HMS Cassandra (R62)

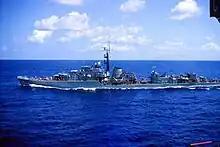
HMS Cassandra, taken from HMS Centaur, c1964

After the war, "Cassandra"s repairs were completed and she was placed in reserve in 1946. She then served in the Mediterranean Sea and Indian Ocean. "Cassandra" was modernised by Yarrow and Company. This involved her being fitted with an enclosed bridge and Squid anti-submarine mortars. One set of torpedo tubes and 'X' gun turret were removed at this time.